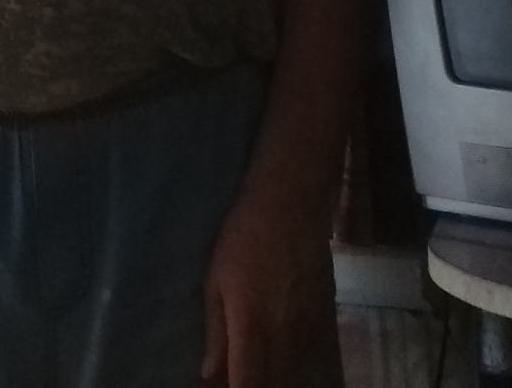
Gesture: no_gesture